Odd Taxi

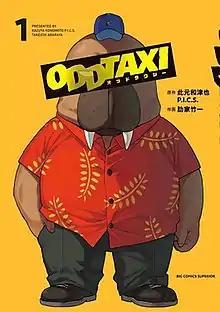
First volume cover of the manga, featuring Hiroshi Odokawa

(stylized as ODD"TAXI") is a Japanese anime television series produced by OLM and P.I.C.S. It was broadcast on TV Tokyo and AT-X from April to June 2021. Set in a world of anthropomorphic animals, it tells the story of walrus taxi driver Hiroshi Odokawa, who converses with his passengers and learns about various mysteries and oddities occurring in Tokyo. These conversations get him involved in the strange disappearance of a schoolgirl, and that leads to him being followed by both the police and the yakuza.